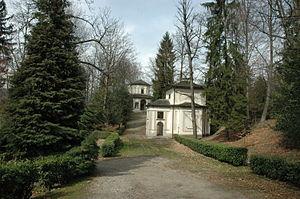
Le Mont Sacré d’Orta se trouve sur un sommet qui domine le lac d'Orta en Piémont dans la province de Novare en Italie du Nord, à une altitude de 400 mètres environ.